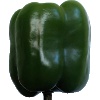
Label: green_pepper